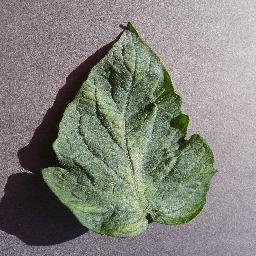
Label: Tomato___Spider_mites Two-spotted_spider_mite